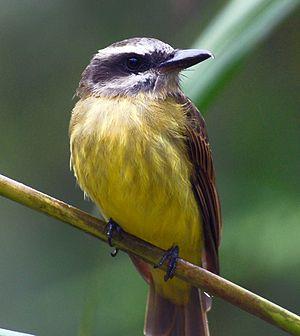
Le Tyran à casque d'or est une espèce de passereau de la famille des Tyrannidae.